El Fua

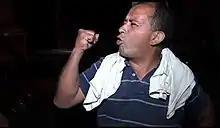
A still photo of the "Noche de Emergencias" program, depicting Julio Segura yelling "Fua".

El FUA (Universal Applied Force, or Fuerza Universal Aplicada in Spanish) is an Internet meme involving a viral YouTube video of an intoxicated Mexican man called Julio César Segura, who claims to have divine powers, including fortune-telling and revival of the dead.